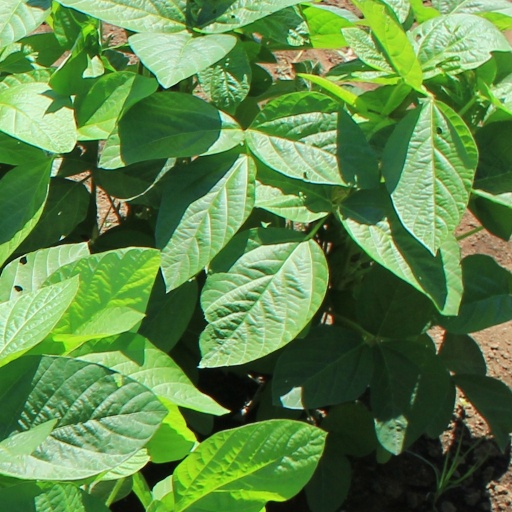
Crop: soybean